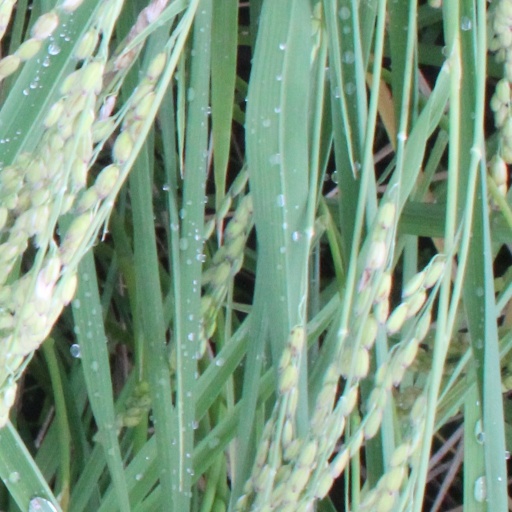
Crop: rice